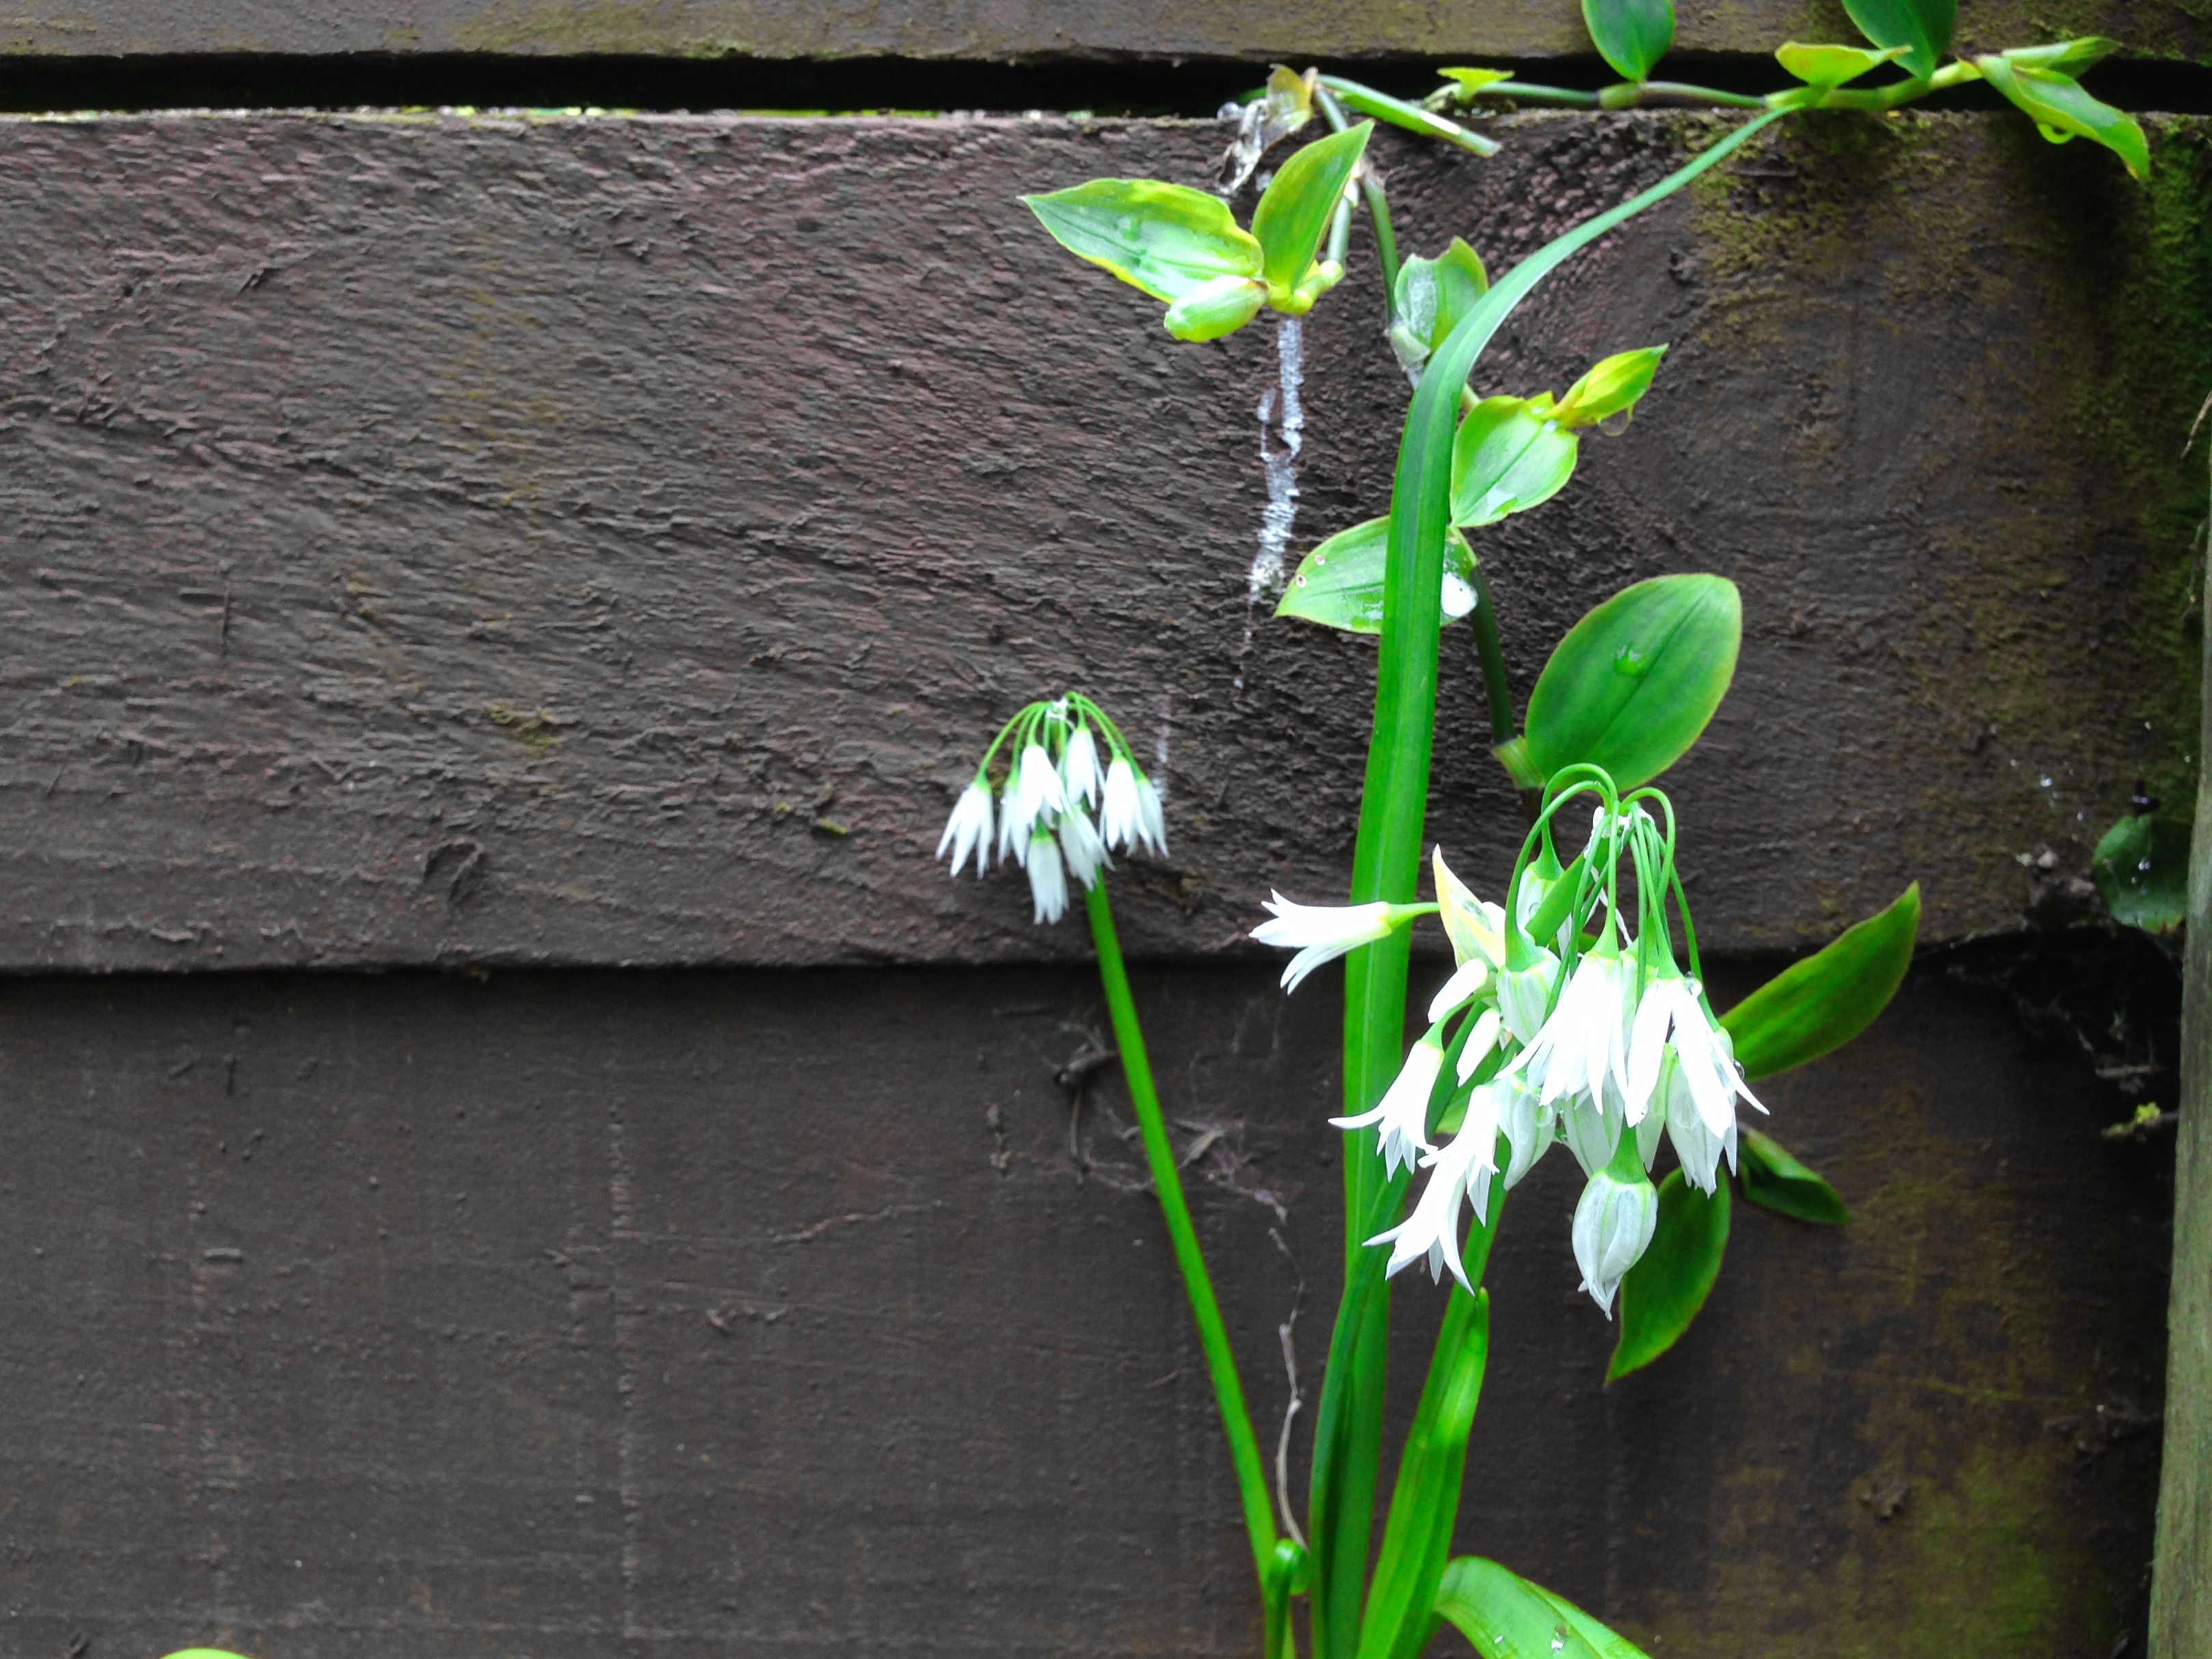
grass, plant, leaf, flower, green, botany, garden, flora, flowering plant, plant stem, land plant